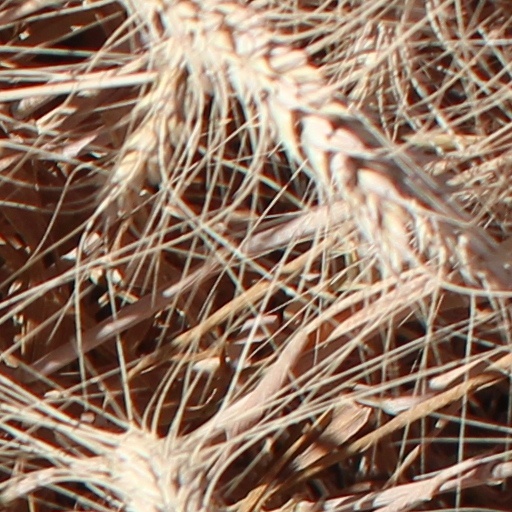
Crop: wheat